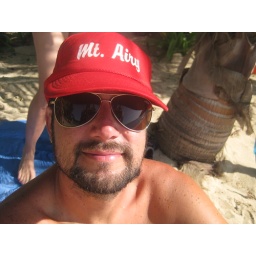
Jason rocks the Mt. Airy trucker hat in Honduras